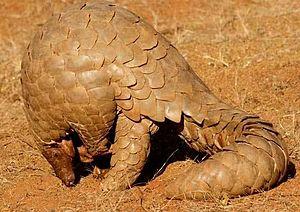
Le Pangolin d'Inde ou Grand pangolin d'Inde ou Pangolin à grosse queue est une espèce de mammifères de la famille des Manidae. Son corps est couvert d’écailles kératineuses - les plus grosses de tous les pangolins asiatiques. Avec les puissantes griffes de ses membres antérieurs, il creuse sur son territoire plusieurs terriers d’habitation pour se reposer et dormir, et des galeries dans les fourmilières et les termitières pour se nourrir. Il vit au Bangladesh, en Inde, au Pakistan et au Sri Lanka.